Jo Stafford

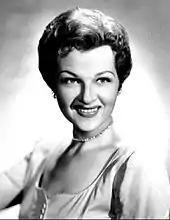
Publicity photo for "The Jo Stafford Show", 1954

Beginning on December 11, 1945, Stafford hosted the Tuesday and Thursday broadcasts of NBC musical variety radio program "The Chesterfield Supper Club". On April 5, 1946, the entire cast, including Stafford and Perry Como, participated in the first commercial radio broadcast from an airplane. The initial plan was to use the stand-held microphones used in studios, but when these proved to be problematic, the cast switched to hand-held microphones, which because of the plane's cabin pressure became difficult to hold. Three flights were made that day; a rehearsal in the afternoon, then two in the eveningone for the initial 6:00 pm broadcast and another at 10:00 pm for the West Coast broadcast.